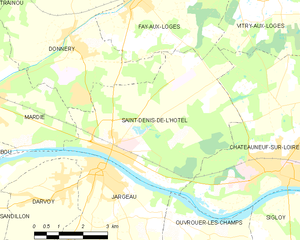
Saint-Denis-de-l'Hôtel est une commune française située dans le département du Loiret en région Centre-Val de Loire.